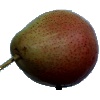
Label: pear_forelle